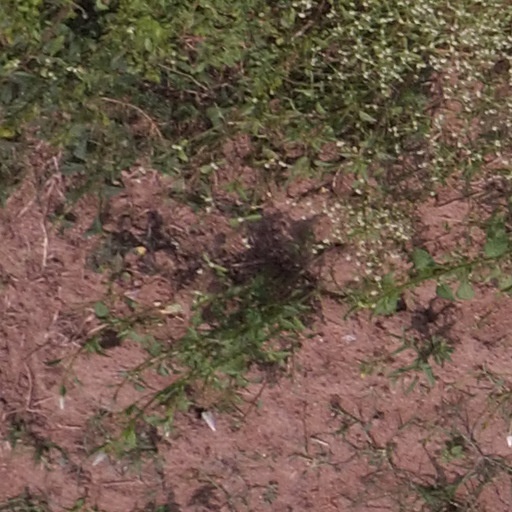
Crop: maize; corn